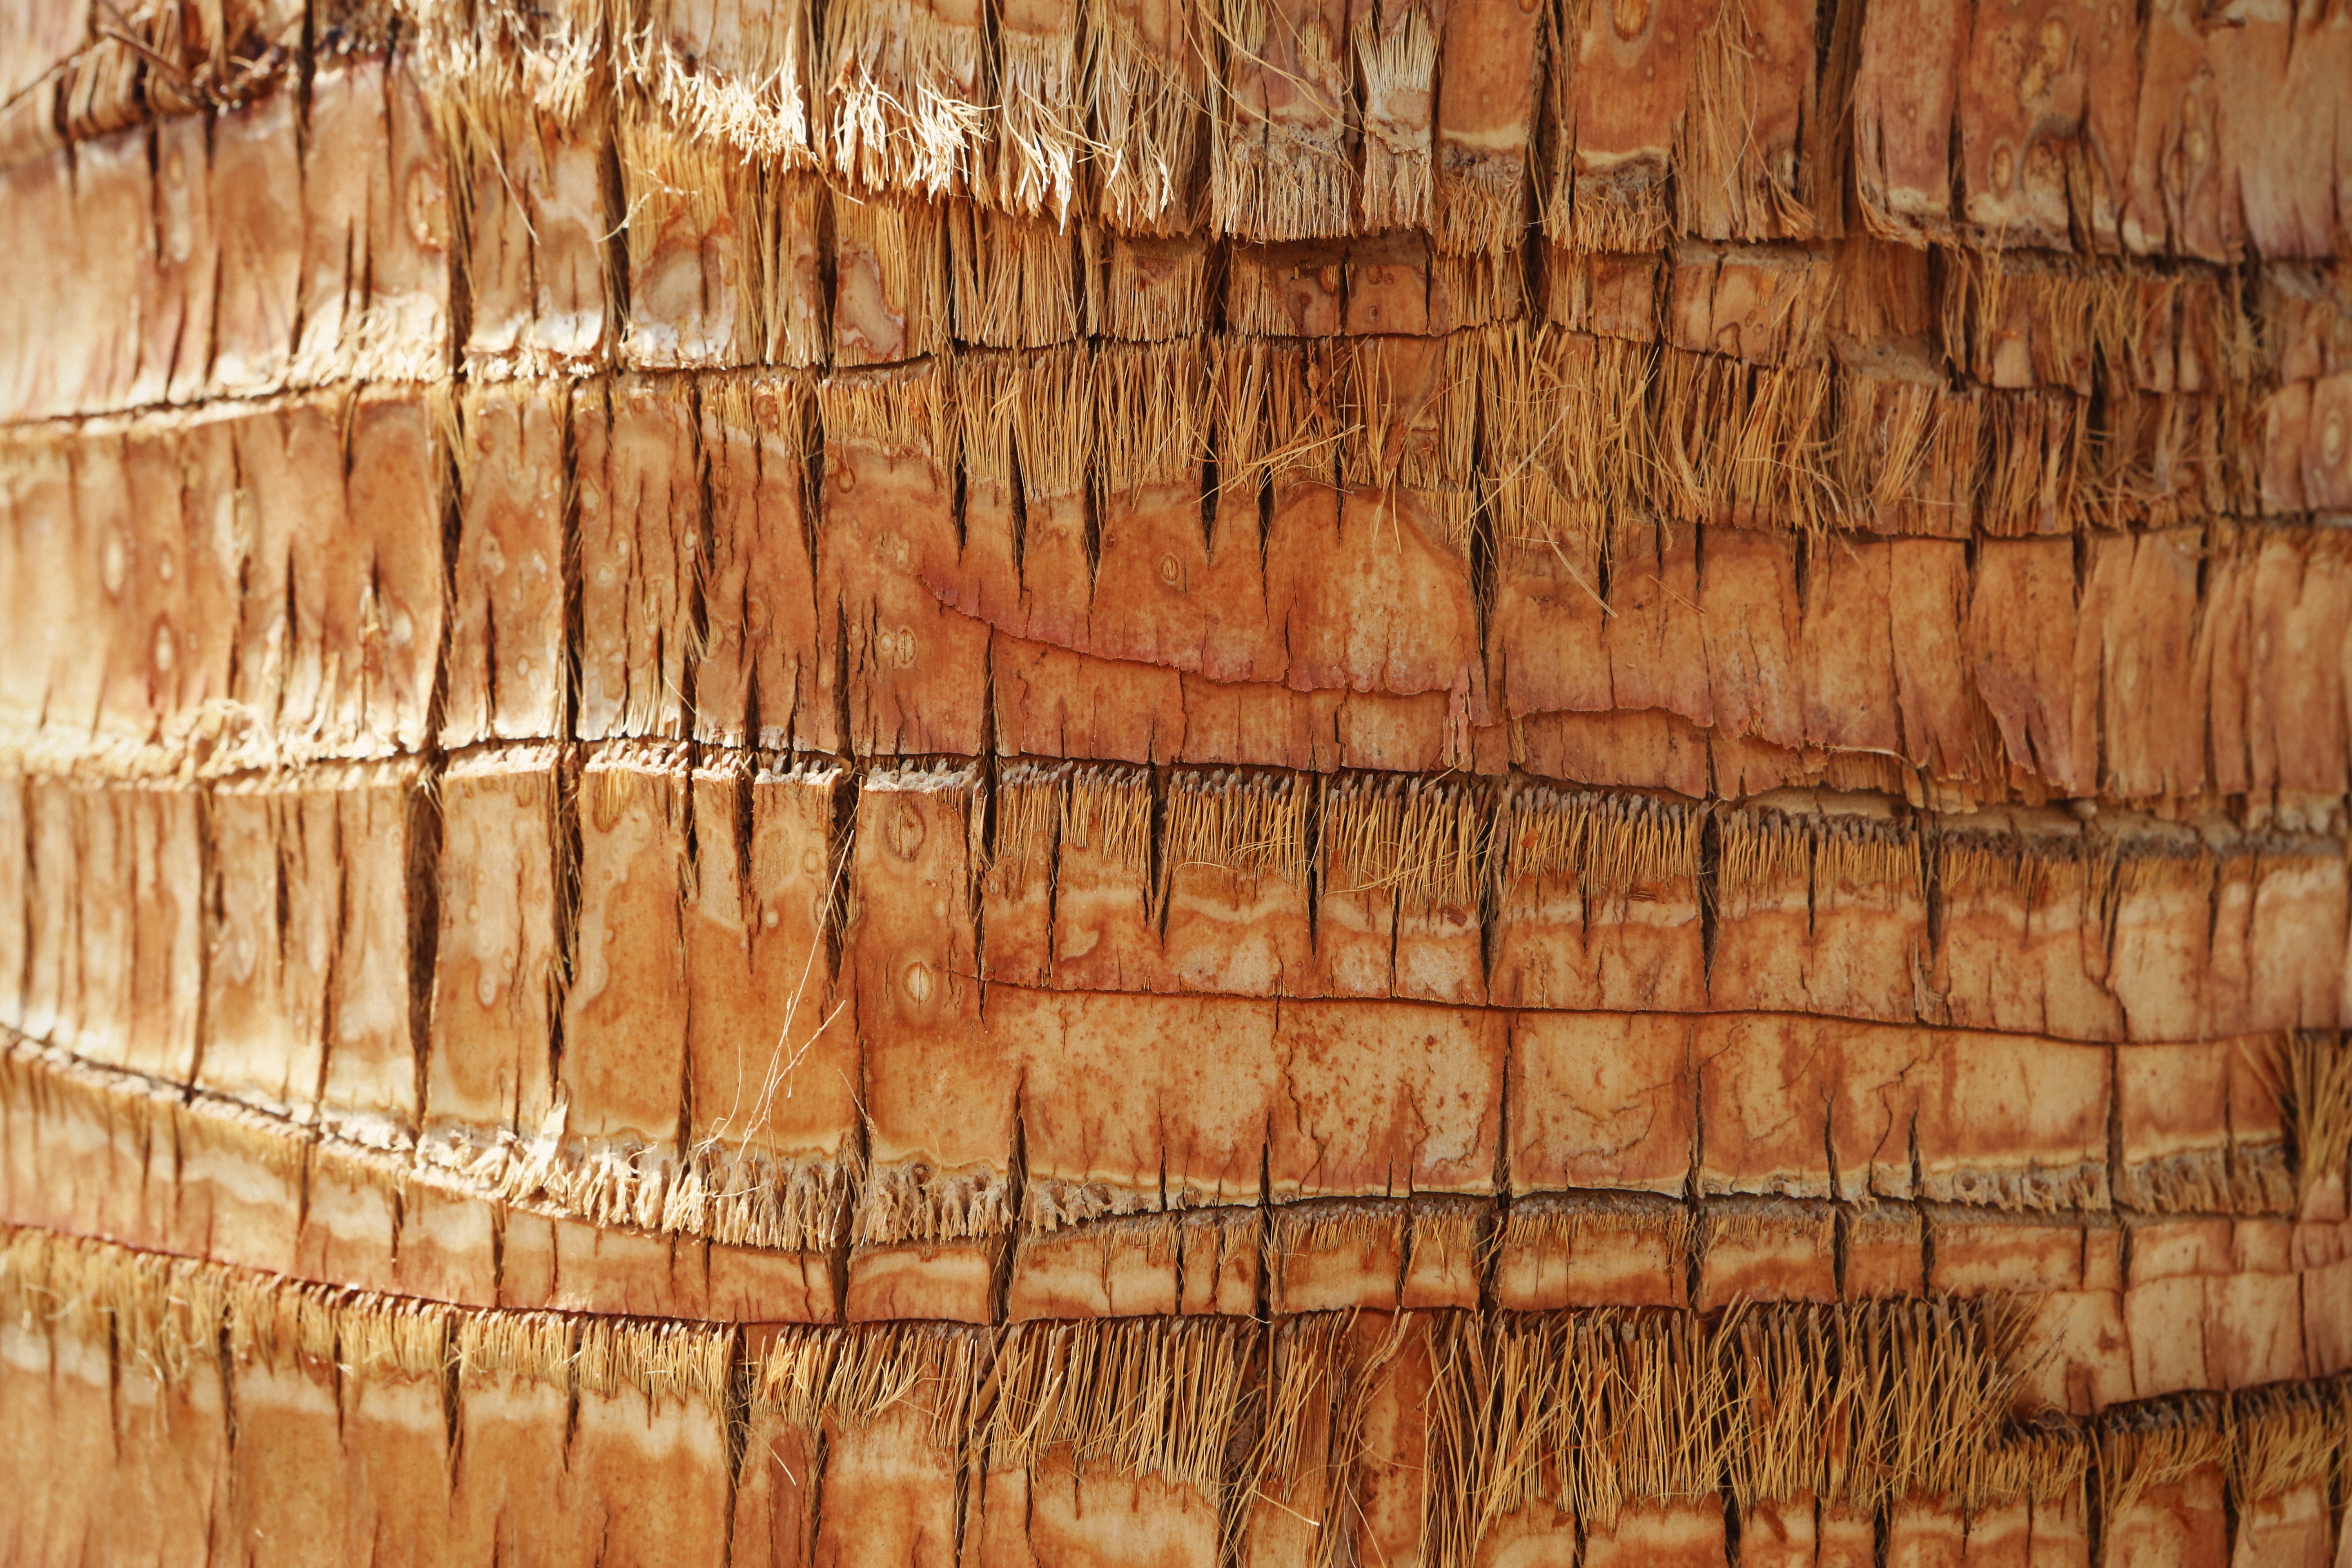
nature, wood, palm tree, texture, trunk, bark, formation, soil, tree trunk, geology, stalactite, coconut tree